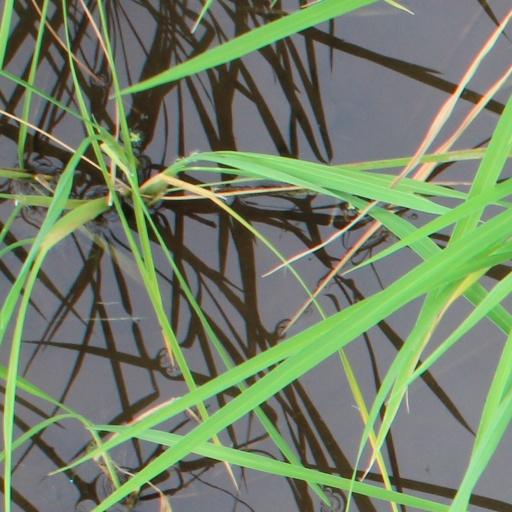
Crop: rice